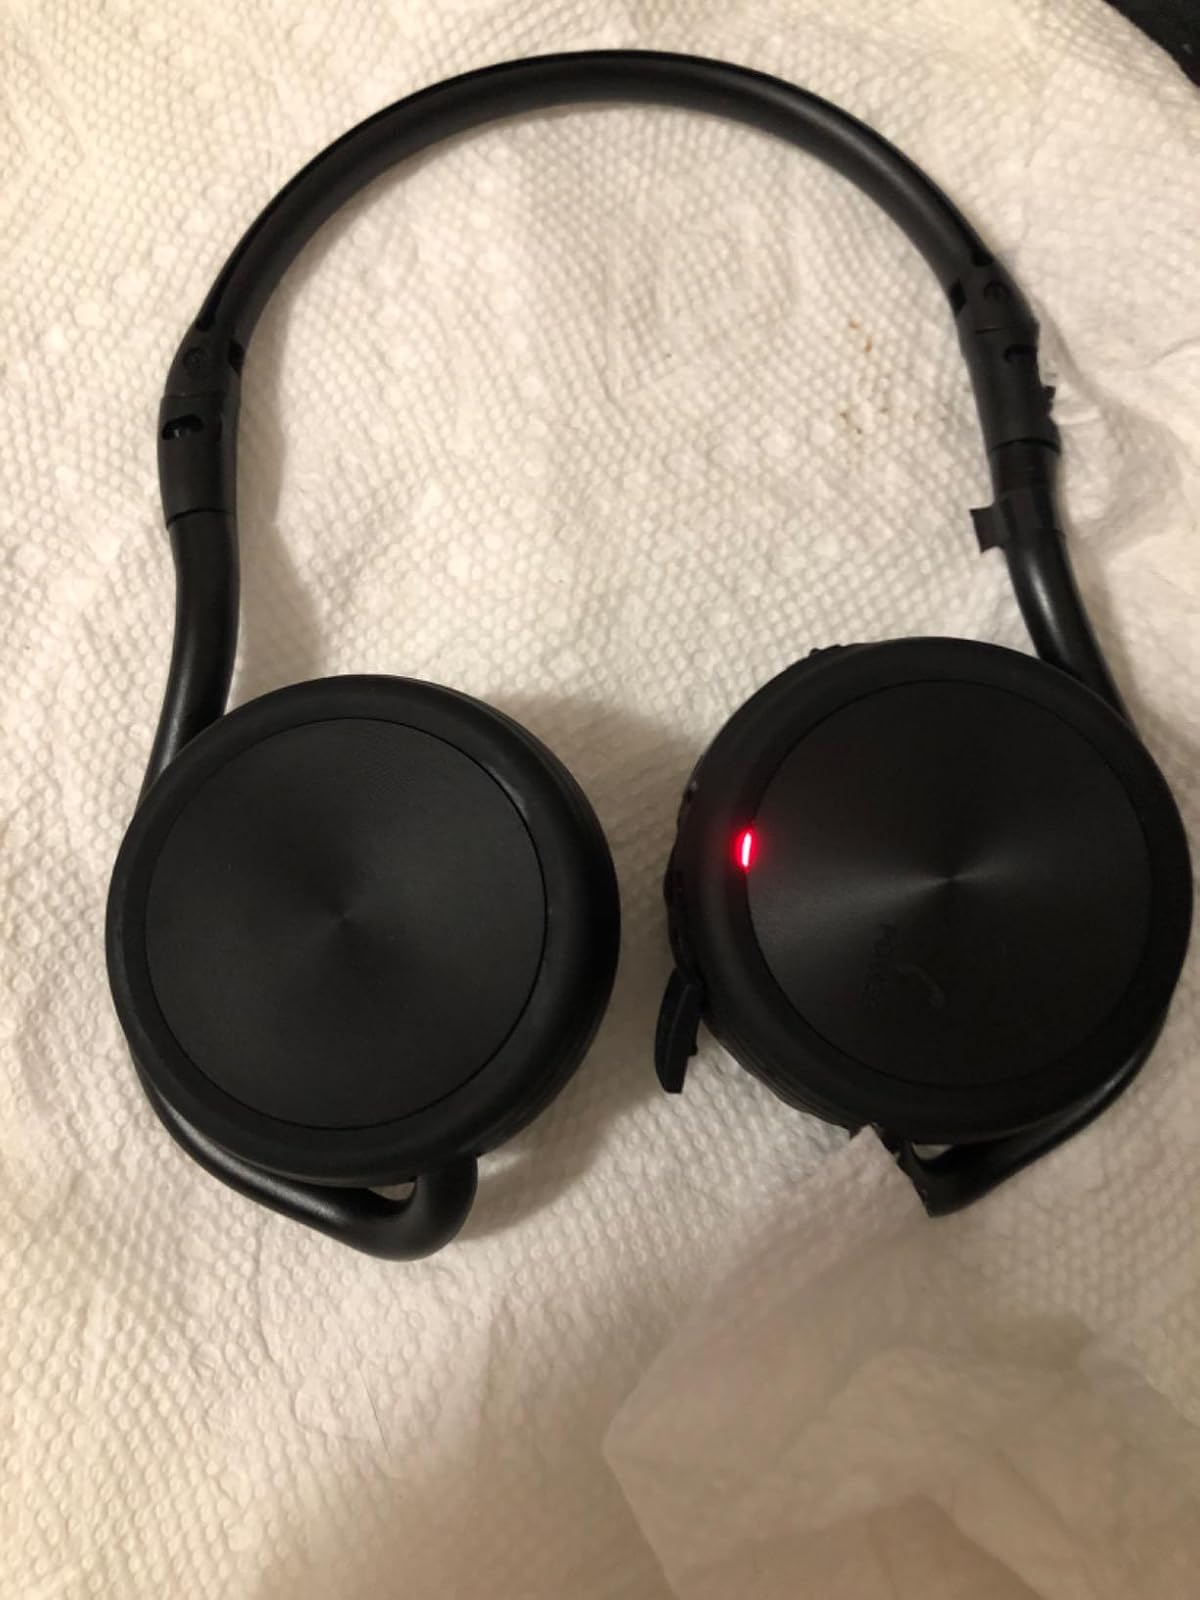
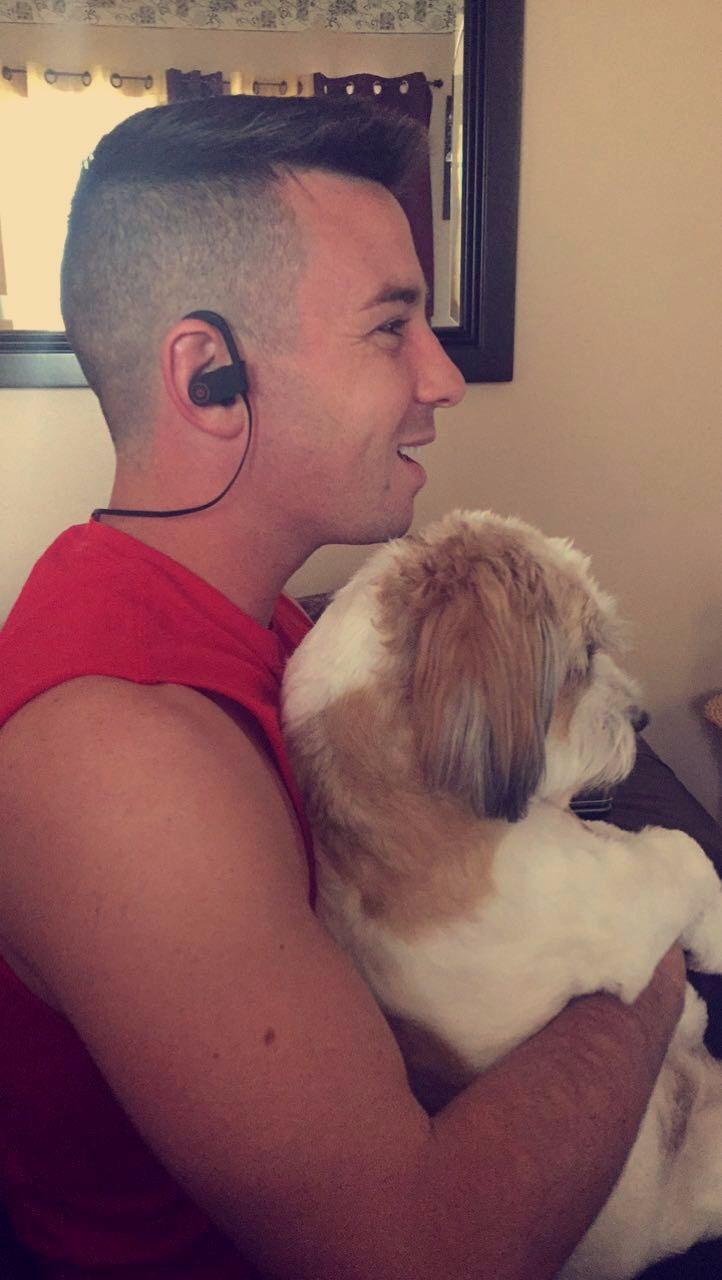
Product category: headphones
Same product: no